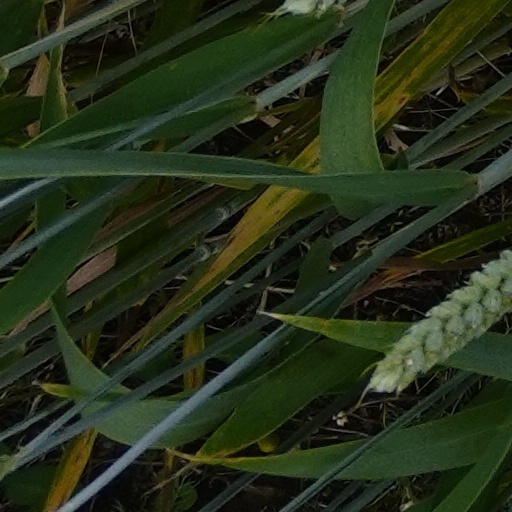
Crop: wheat